Burke & Hare (1972 film)

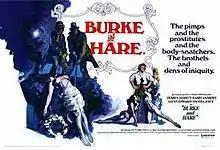

Burke & Hare (also known as Burke and Hare, The Horrors of Burke and Hare and The Body Snatchers) is a 1972 British horror film directed by Vernon Sewell and starring Derren Nesbitt, Harry Andrews, and Glynn Edwards. It is based on the true story of the Burke and Hare murders, and was the last film to be directed by Sewell.